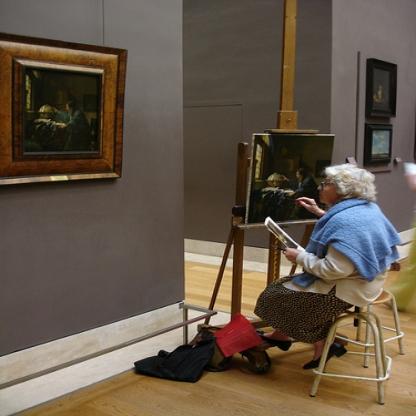
Scene: Indoor